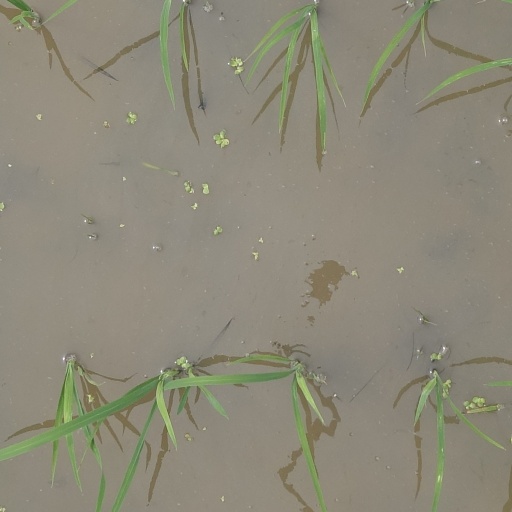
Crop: rice